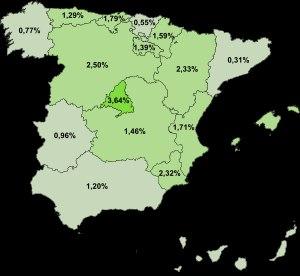
Vox est un parti politique espagnol, fondé en 2013 et actuellement dirigé par Santiago Abascal. Le parti est le plus souvent classé à l'extrême droite.